Halmor Hull Emmons

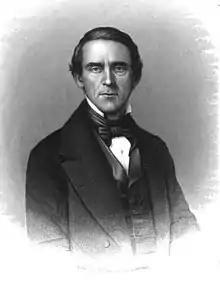

Halmor Hull Emmons (November 22, 1814 – May 14, 1877) was a United States circuit judge of the United States Circuit Courts for the Sixth Circuit.